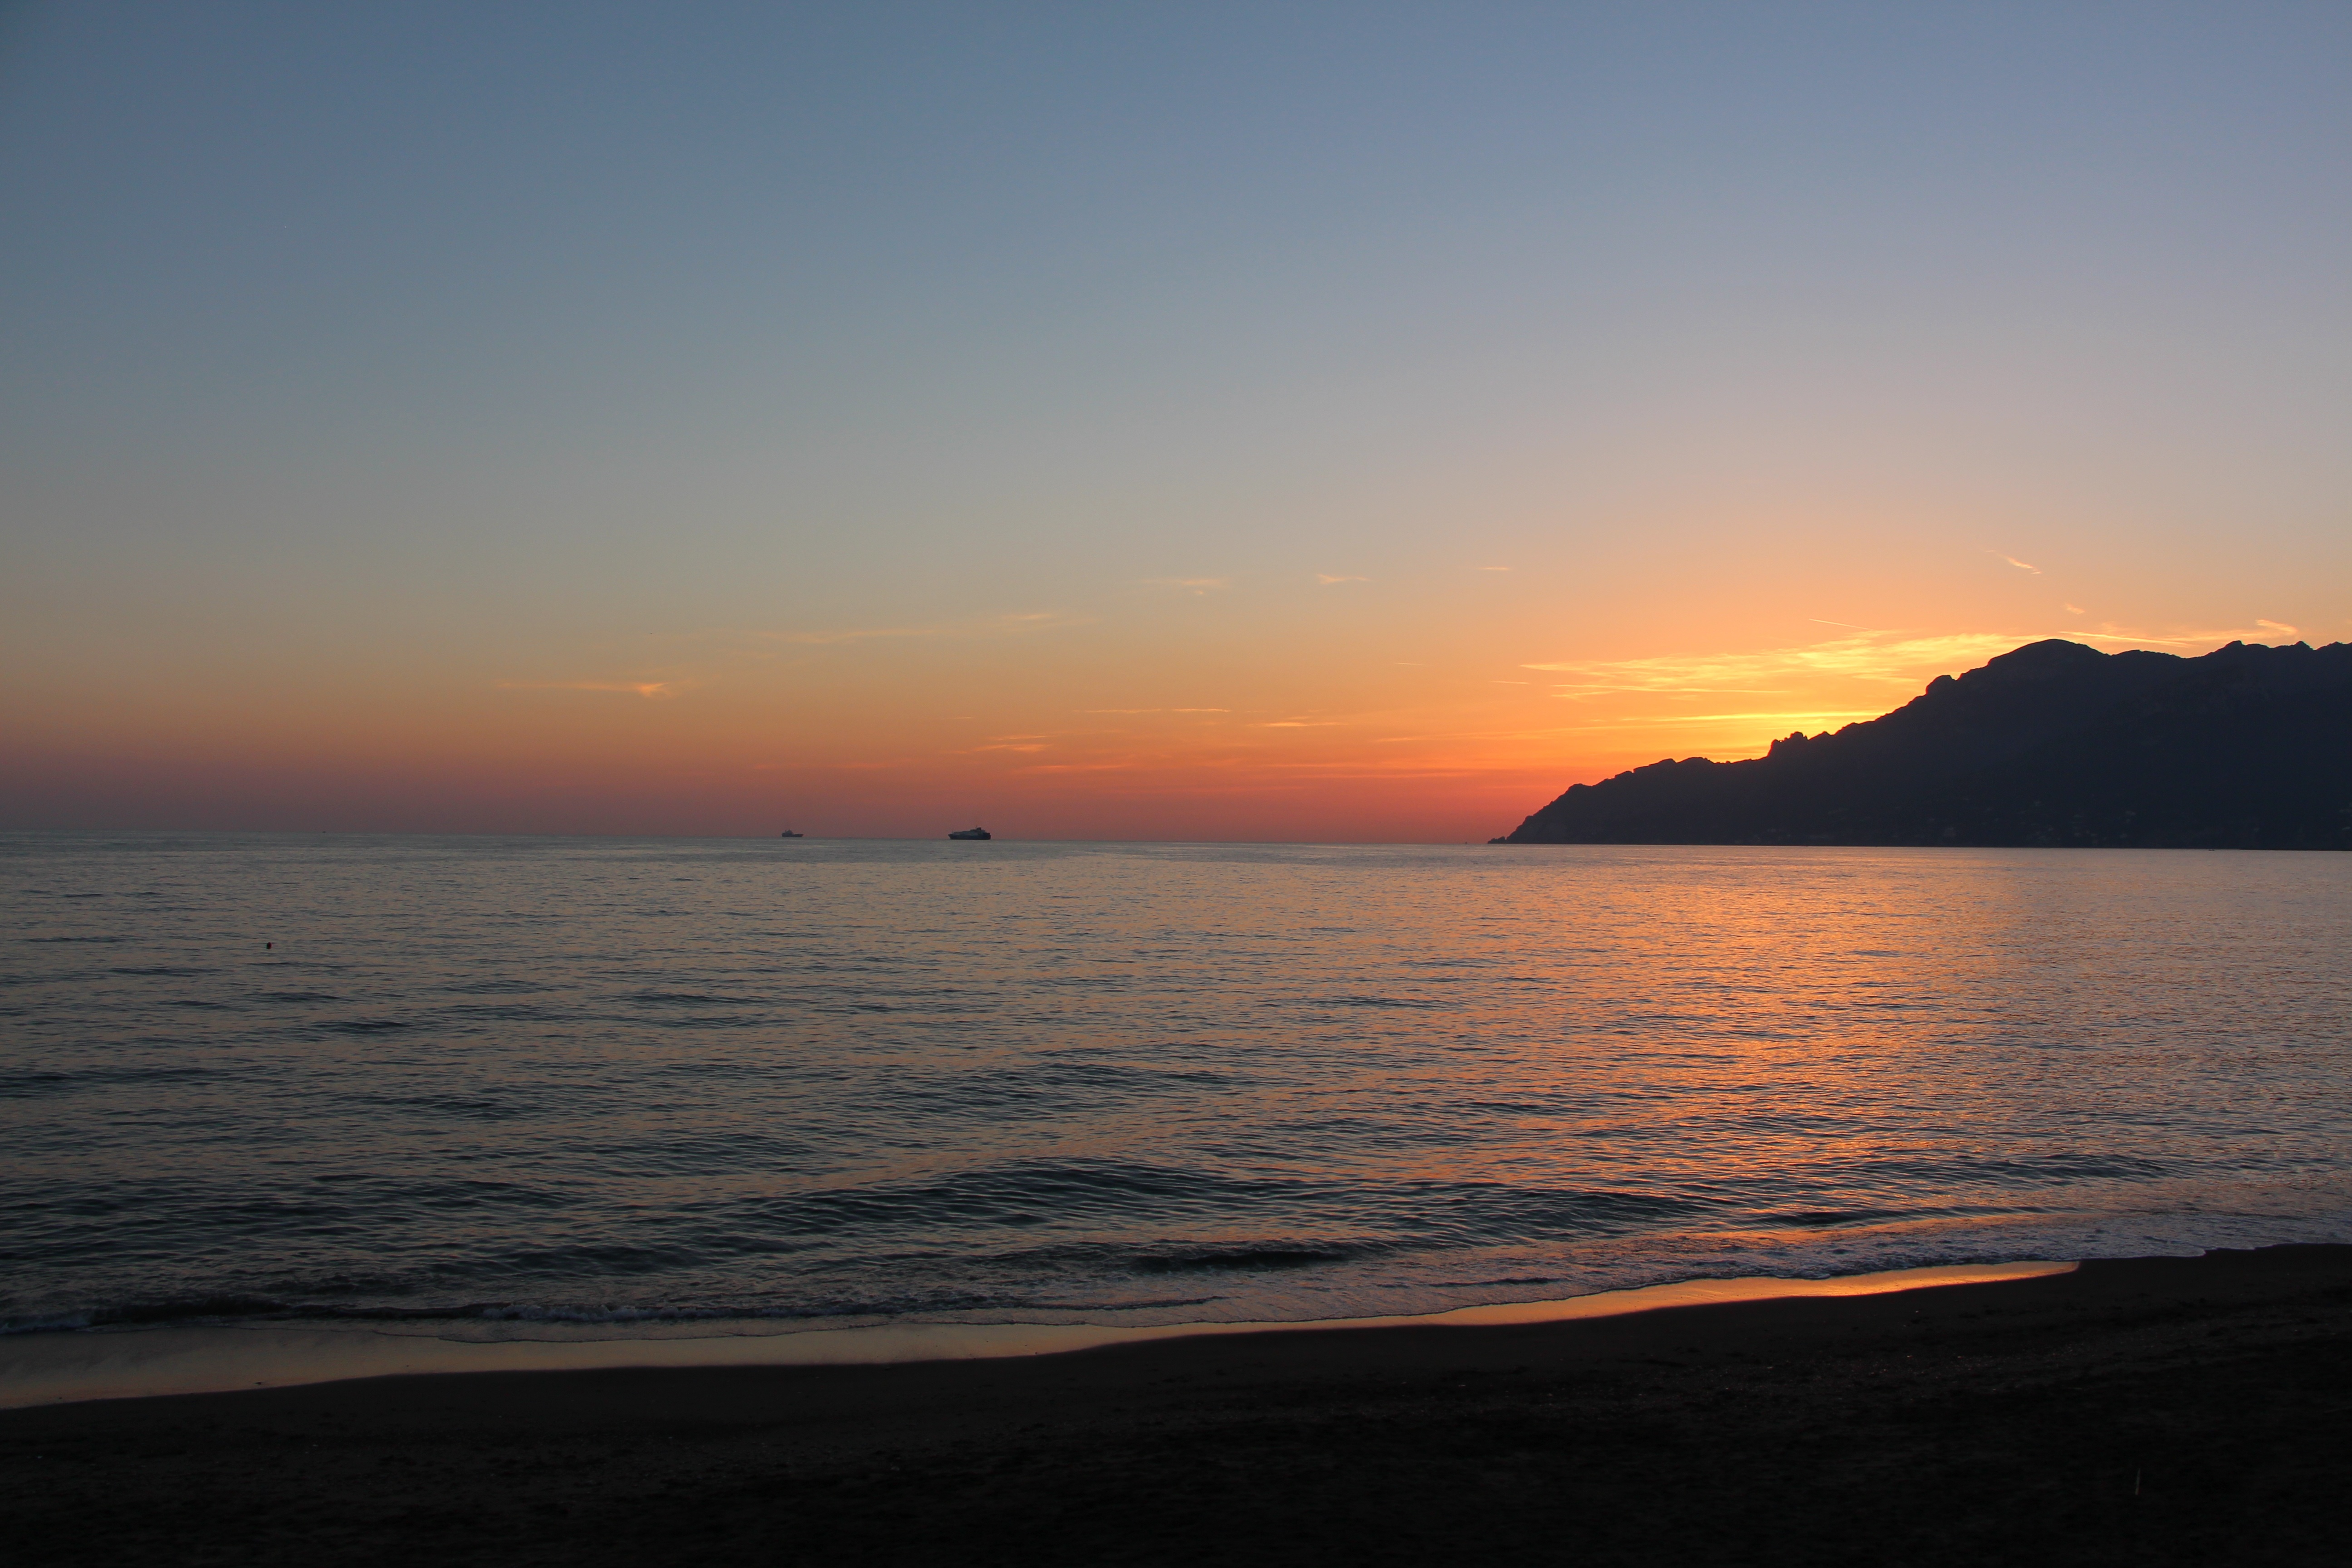
beach, sea, coast, sand, ocean, horizon, cloud, sky, sun, sunrise, sunset, sunlight, morning, shore, wave, dawn, dusk, evening, mediterranean, calm, bay, body of water, costa, cape, afterglow, salerno, campania, amalfi, amalfi coast, vietri sul mare, tyrrhenian, wind wave